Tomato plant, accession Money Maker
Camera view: tilt-top (135 deg); turntable rotation: 0 degrees
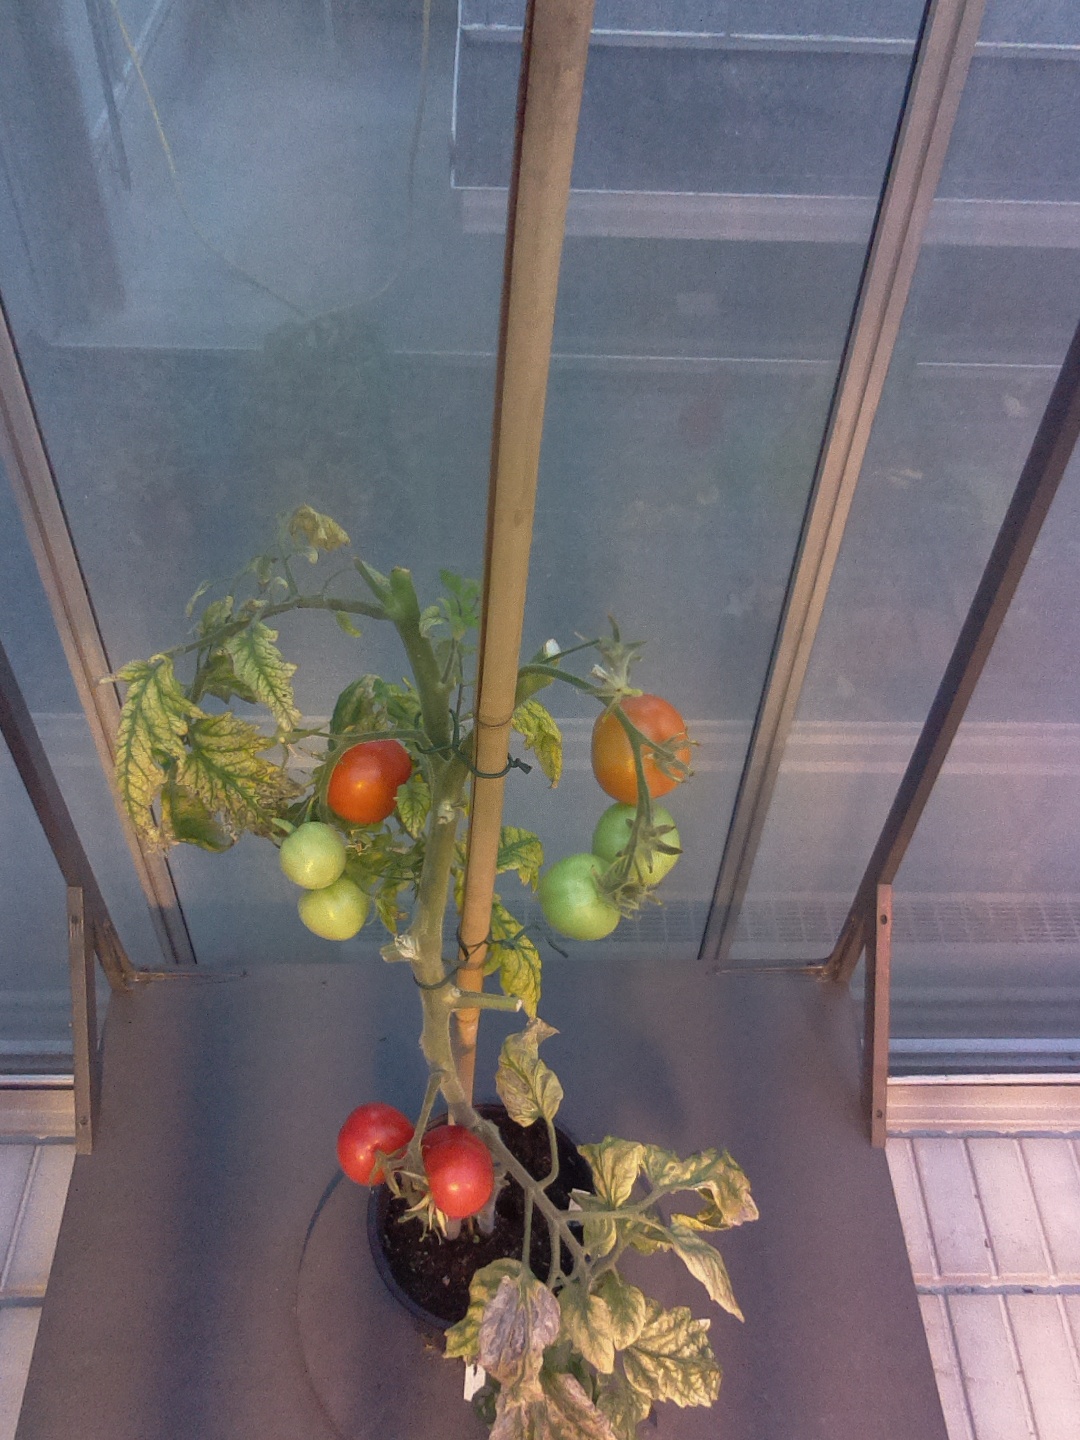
BBCH growth stage 84: 40%-50% of fruits show typical fully ripe color